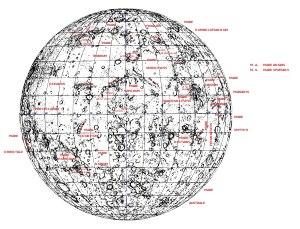
Les mers lunaires, ou maria lunaires en latin, sont de larges et sombres plaines basaltiques sur la Lune, formées par d'anciennes coulées volcaniques et causées par l'impact de très grosses météorites. Elles furent nommées maria, du mot latin signifiant « mers », par l'astronome Michael Florent van Langren qui les avaient confondues avec de vrais mers et océans.